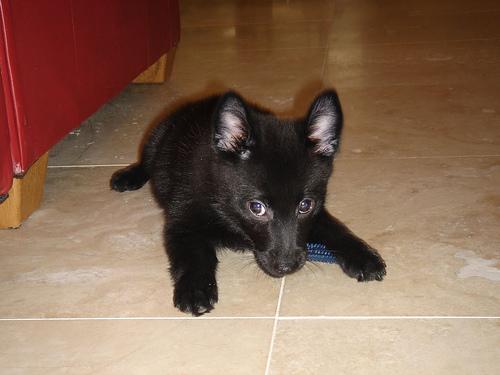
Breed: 201-n000024-schipperke